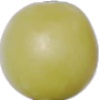
Label: Grape White 2